Ogose Station

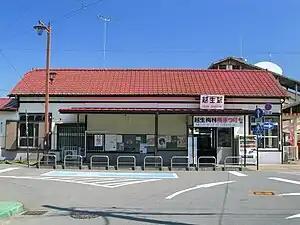
The station entrance in March 2012

is a junction passenger railway station located in the town of Ogose, Saitama, Japan, jointly operated by East Japan Railway Company (JR East) and the private railway operator Tōbu Railway.